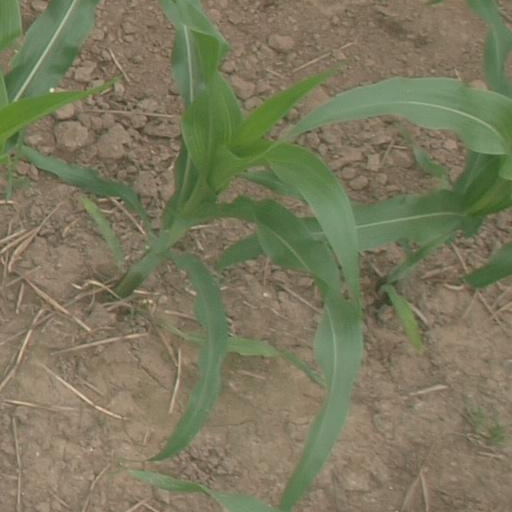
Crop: maize; corn